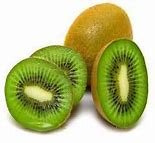
Label: Kiwi